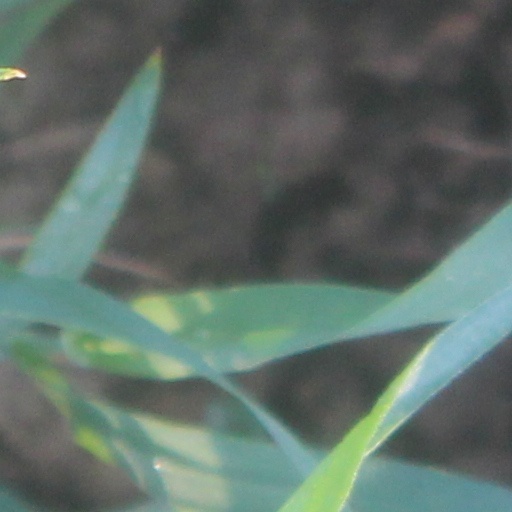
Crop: wheat